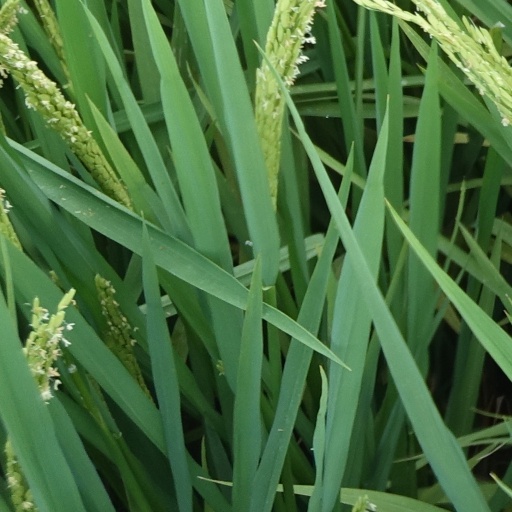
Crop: rice